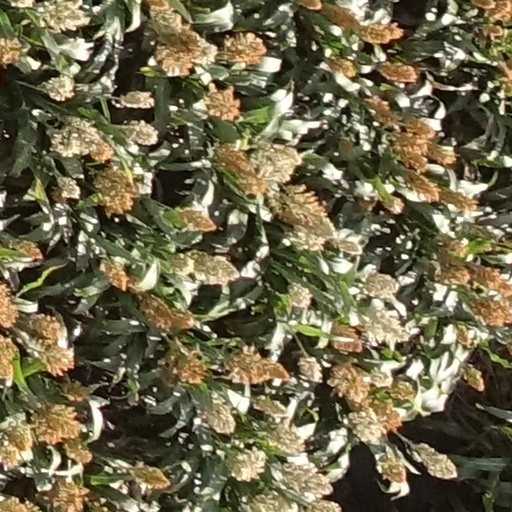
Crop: sorghum